Monmouthshire Way

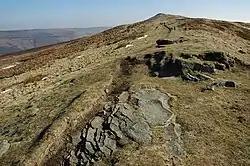
Chwarel y Fan, the county top

The Monmouthshire Way is a circular long-distance footpath of 116 miles that explores the historic county of Monmouth. Short sections of the route trespass into the neighbouring counties of Gloucester, Hereford and Brecon. It was designed by the South Wales Long Distance Walkers Association and is currently not waymarked.